Dr. Ken

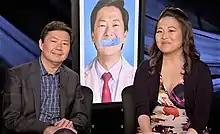
Ken Jeong and Suzy Nakamura interviewed on "Sidewalks" in 2017.

Jeong previously starred alongside guests stars Joel McHale, Danny Pudi, Alison Brie, Gillian Jacobs, Yvette Nicole Brown, Jim Rash and Jonathan Banks on the television comedy series "Community". In the episode "Ken's Big Audition", Ken auditions for a fictional version of the show, in which Brie, series creator Dan Harmon, and other "Community" cast members Erik Charles Nielsen, Danielle Kaplowitz, Richard Erdman and Luke Youngblood also appear.